United States Postal Service

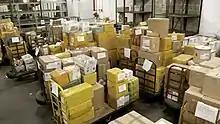
Packages awaiting inspection at the International Mail Facility in JFK airport

In May 2007, the USPS restructured international service names to correspond with domestic shipping options. Formerly, USPS International services were categorized as Airmail (Letter Post), Economy (Surface) Parcel Post, Airmail Parcel Post, Global Priority, Global Express, and Global Express Guaranteed Mail. The former Airmail (Letter Post) is now First-Class Mail International, and includes small packages weighing up to . Economy Parcel Post was discontinued for international service, while Airmail Parcel Post was replaced by Priority Mail International. Priority Mail International Flat-Rate packaging in various sizes was introduced, with the same conditions of service previously used for Global Priority. Global Express is now Express Mail International, while Global Express Guaranteed was unchanged. All international package services come with USPS tracking up until the point it leaves the US, with further tracking availability dependent on the destination country. First-Class Mail letters and flats are not trackable. On September 29th, 2024, Global Express Guaranteed service was suspended to all destinations.